Saint Joseph

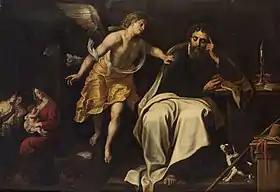
"Dream of St Joseph", c. 1625–1630, by Gerard Seghers

The Pauline epistles are the oldest extant Christian writings. These mention Jesus' mother (without naming her), but do not refer to his father. The Gospel of Mark, believed to be the first gospel to be written and with a date about two decades after Paul, also does not mention Jesus' father.